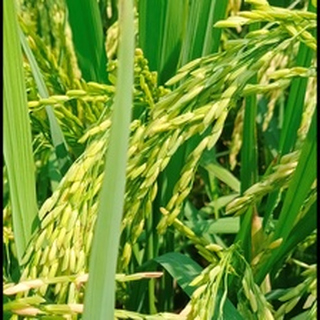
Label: healthy_rice